Empresa do Caminho de Ferro de Benguela-E.P.

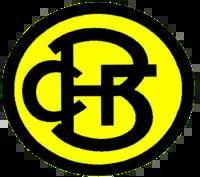
The ECFB-EP logo.

The Empresa do Caminho de Ferro de Benguela-E.P. (ECFB-EP; in English: Railway Company of Benguela) is an Angolan state-owned company responsible for the administration of the Angolan stretch of the Benguela Railway. The company's headquarters are in the city of Lobito.